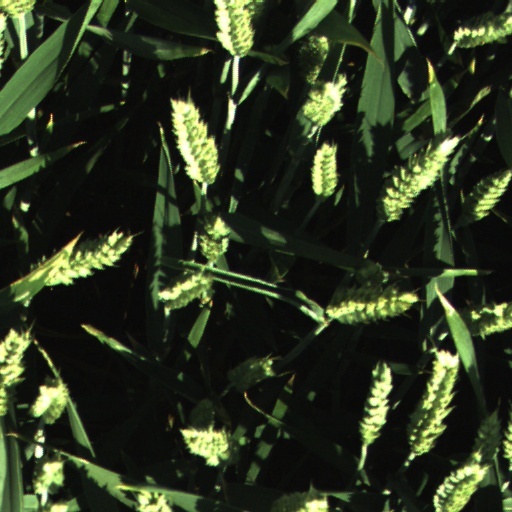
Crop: wheat